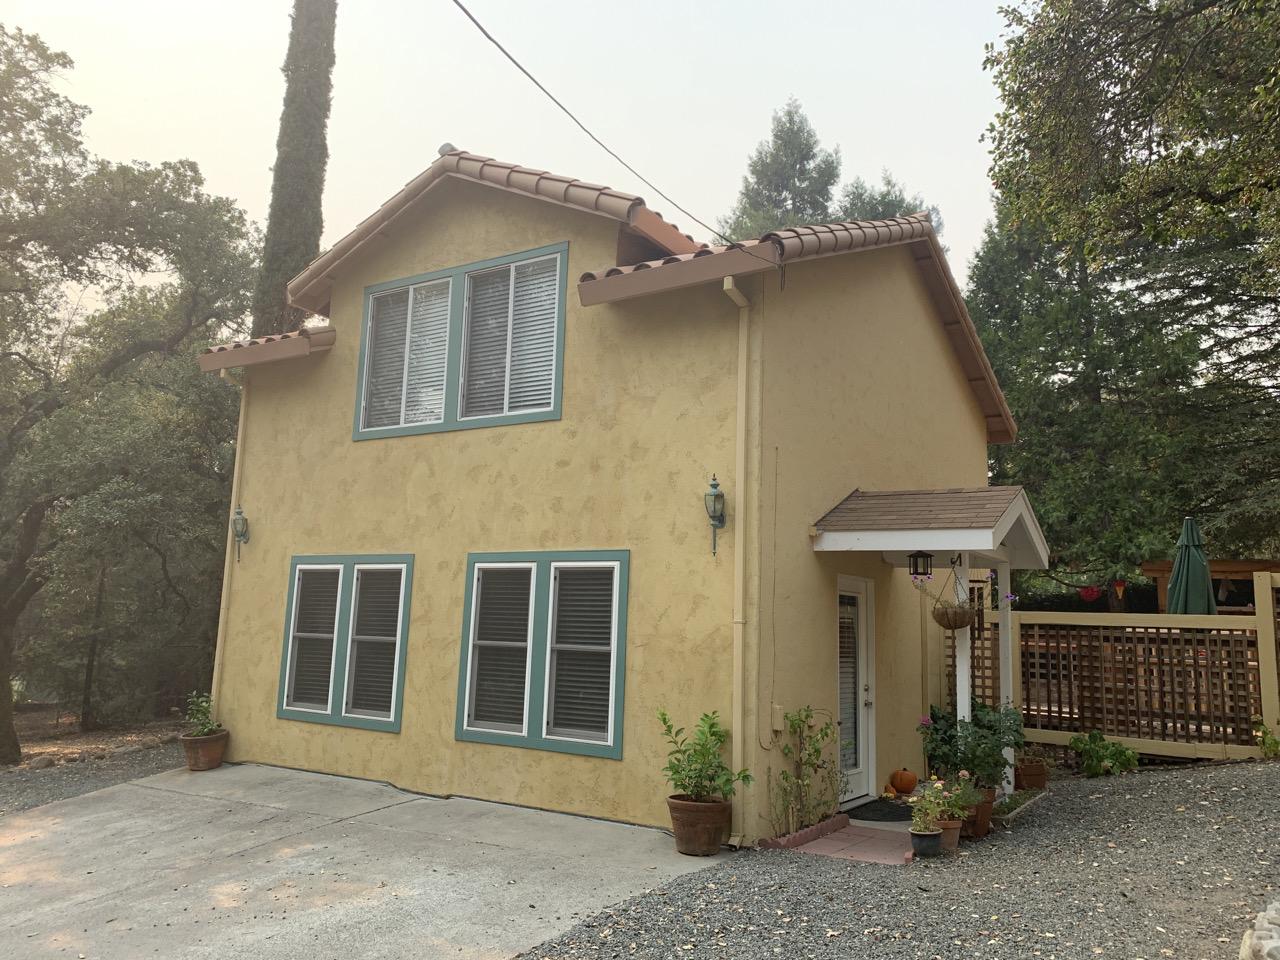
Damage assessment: no_damage